Susan Watkins

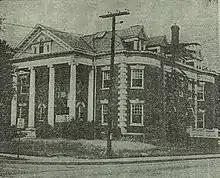
Serpell House in Norfolk, Virginia, at the corner of Hampton Boulevard and Westover Avenue. It was demolished after severe looting and replaced with a medical facility in the 1960s.

Susan Watkins Serpell died on June 18, 1913, in Johns Hopkins Hospital in Baltimore, Maryland. She was 38 years old. Her body was transported back to Norfolk, Virginia to be buried. It is not clear what illness afflicted Watkins, but sources speculate it was likely cancer. After her death, her husband lived at the Serpell family home at 902 Westover Avenue. The Serpell family home - called the Serpell House - was a three-story, 40 room residence built in 1907 on the corner of Hampton Boulevard and Westover Avenue. It was the first private residence in Norfolk to have an elevator. Serpell's father, Goldsborough McDowell Serpell I, hired butler William Hendricks, who served the household for over 70 years. Hendricks polished the family silver, served meals, maintained the lavish flower garden, decorated the house for the holidays, and chauffeured the family until his death.